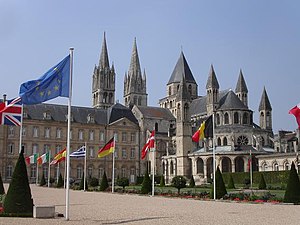
Caen
Abbaye aux Hommes i 2004
Abbaye aux Hommes i 2004
Caen er en by og en kommune i det nordvestlige Frankrig. Den er administrativ hovedby for departementet Calvados og hovedstad for den administrative region Basse-Normandie. Befolkningstallet er ca. 115.000, med en total befolkning i det bymæssige område omkring 420 000. Indbyggerne kaldes Caennais.